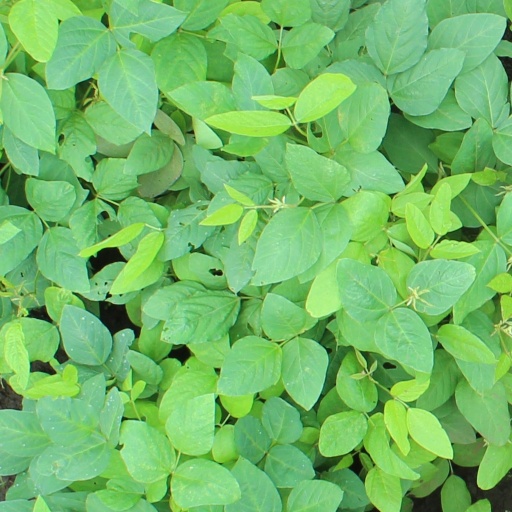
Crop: soybean